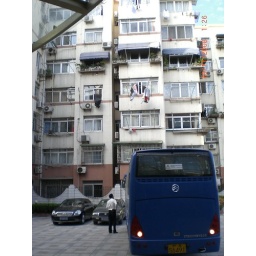
The exhaust from the idling blue bus is caught in a cavern created by closely-placed high rises.